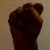
The image shows a hand gesture representing the letter 'S' in Indian Sign Language.